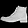
Label: Ankle boot